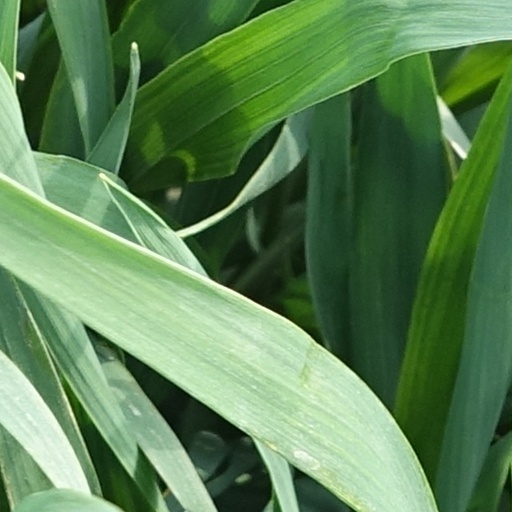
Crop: wheat